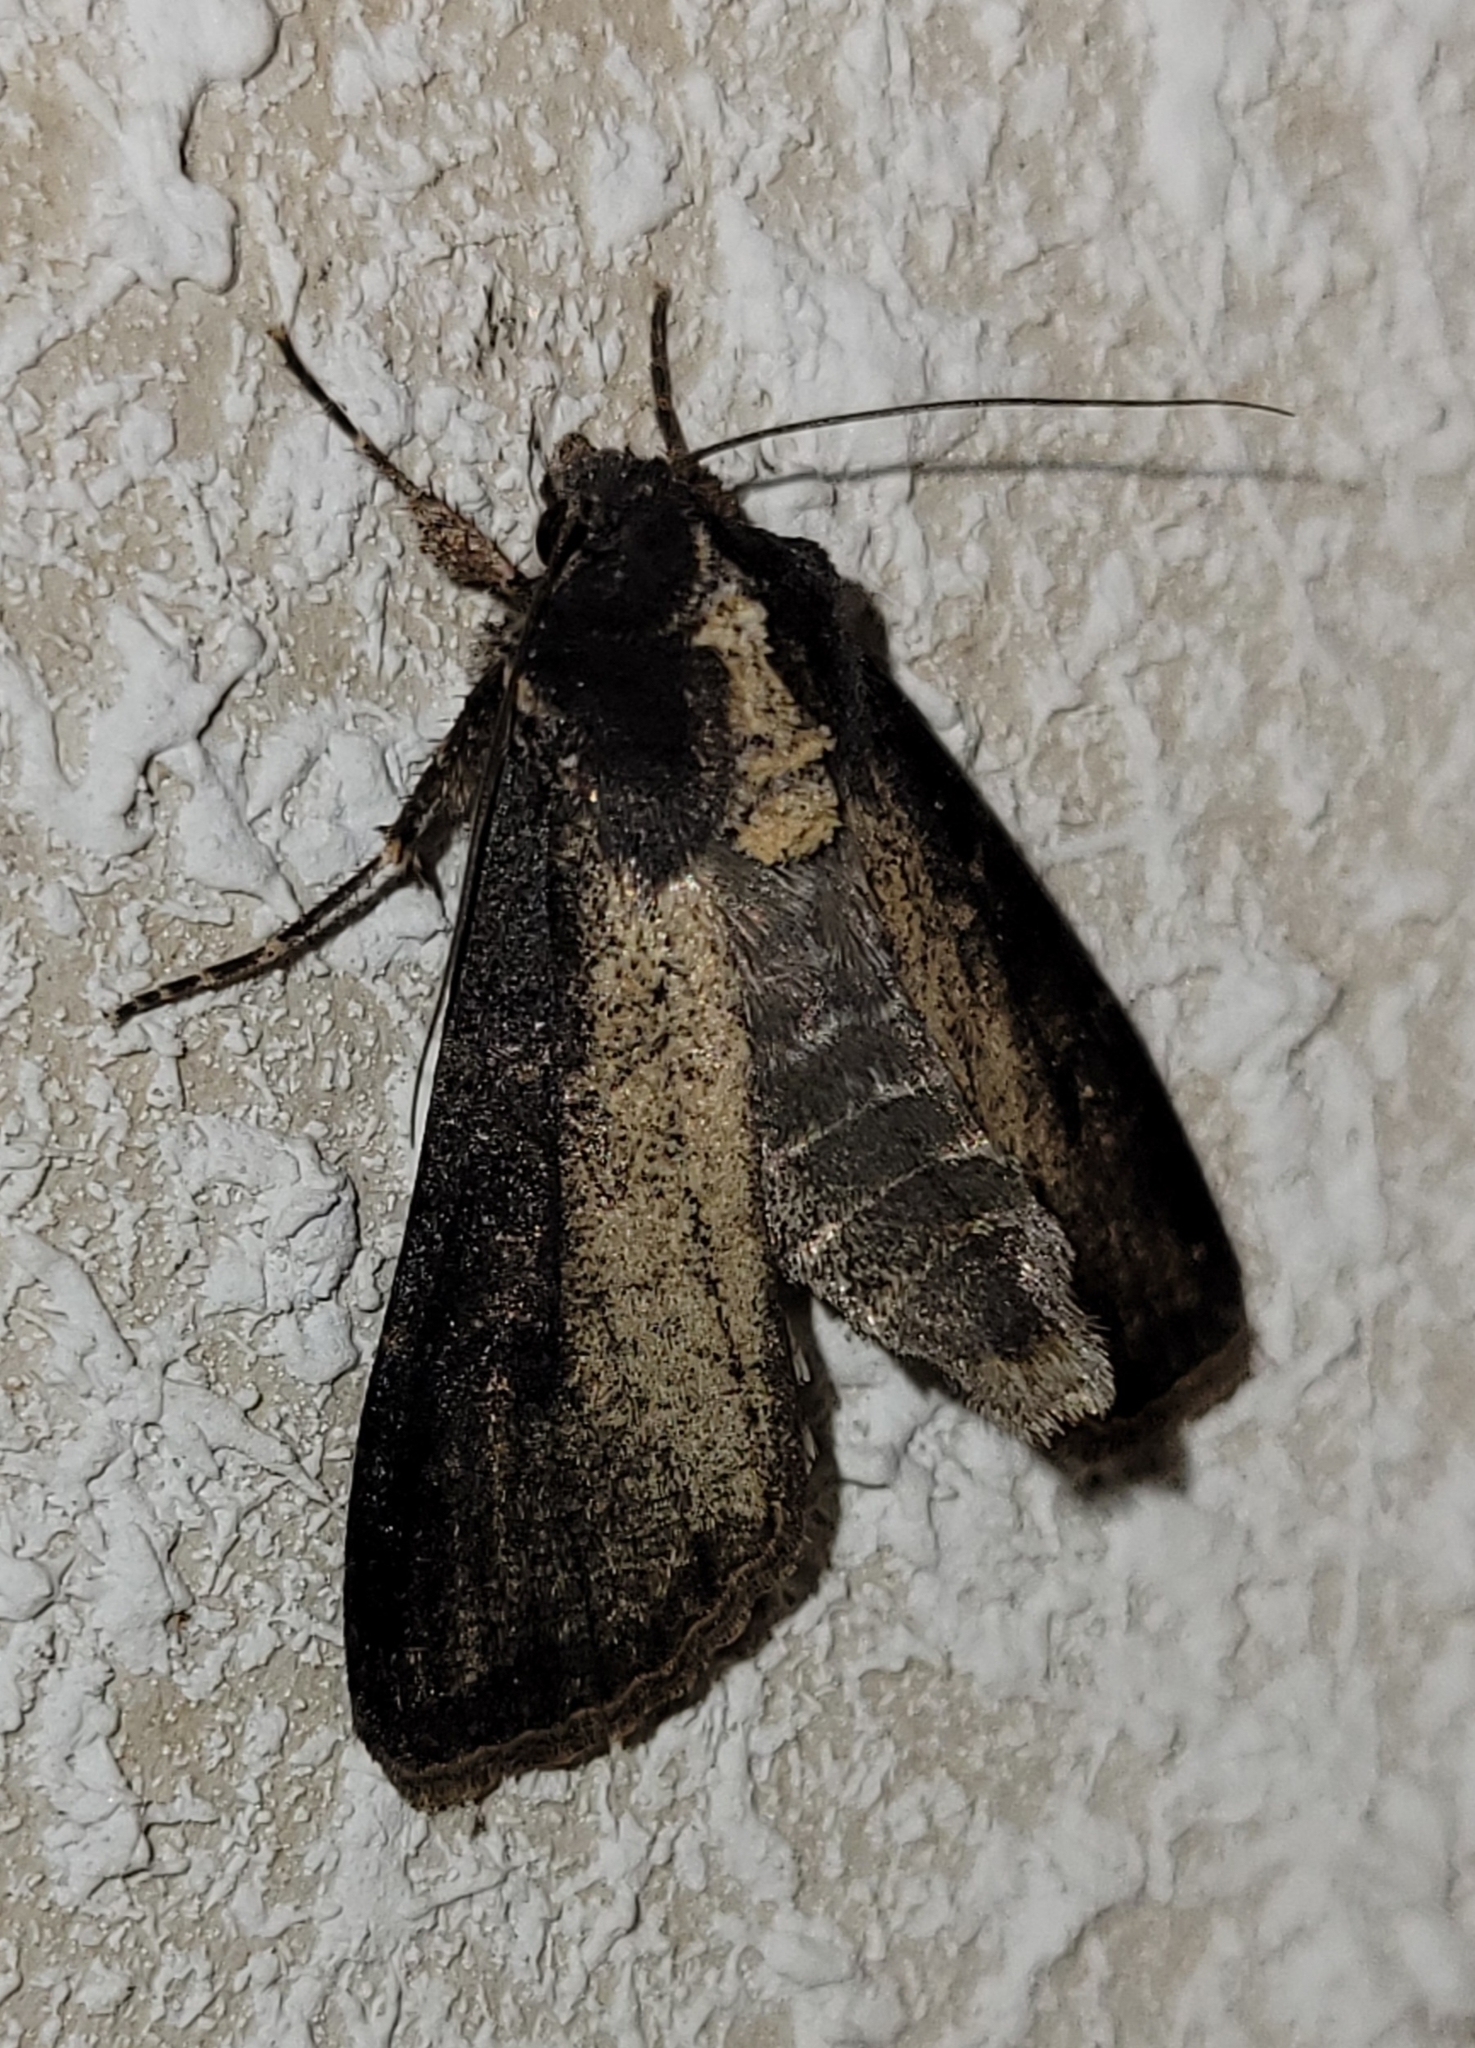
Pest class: cutworms